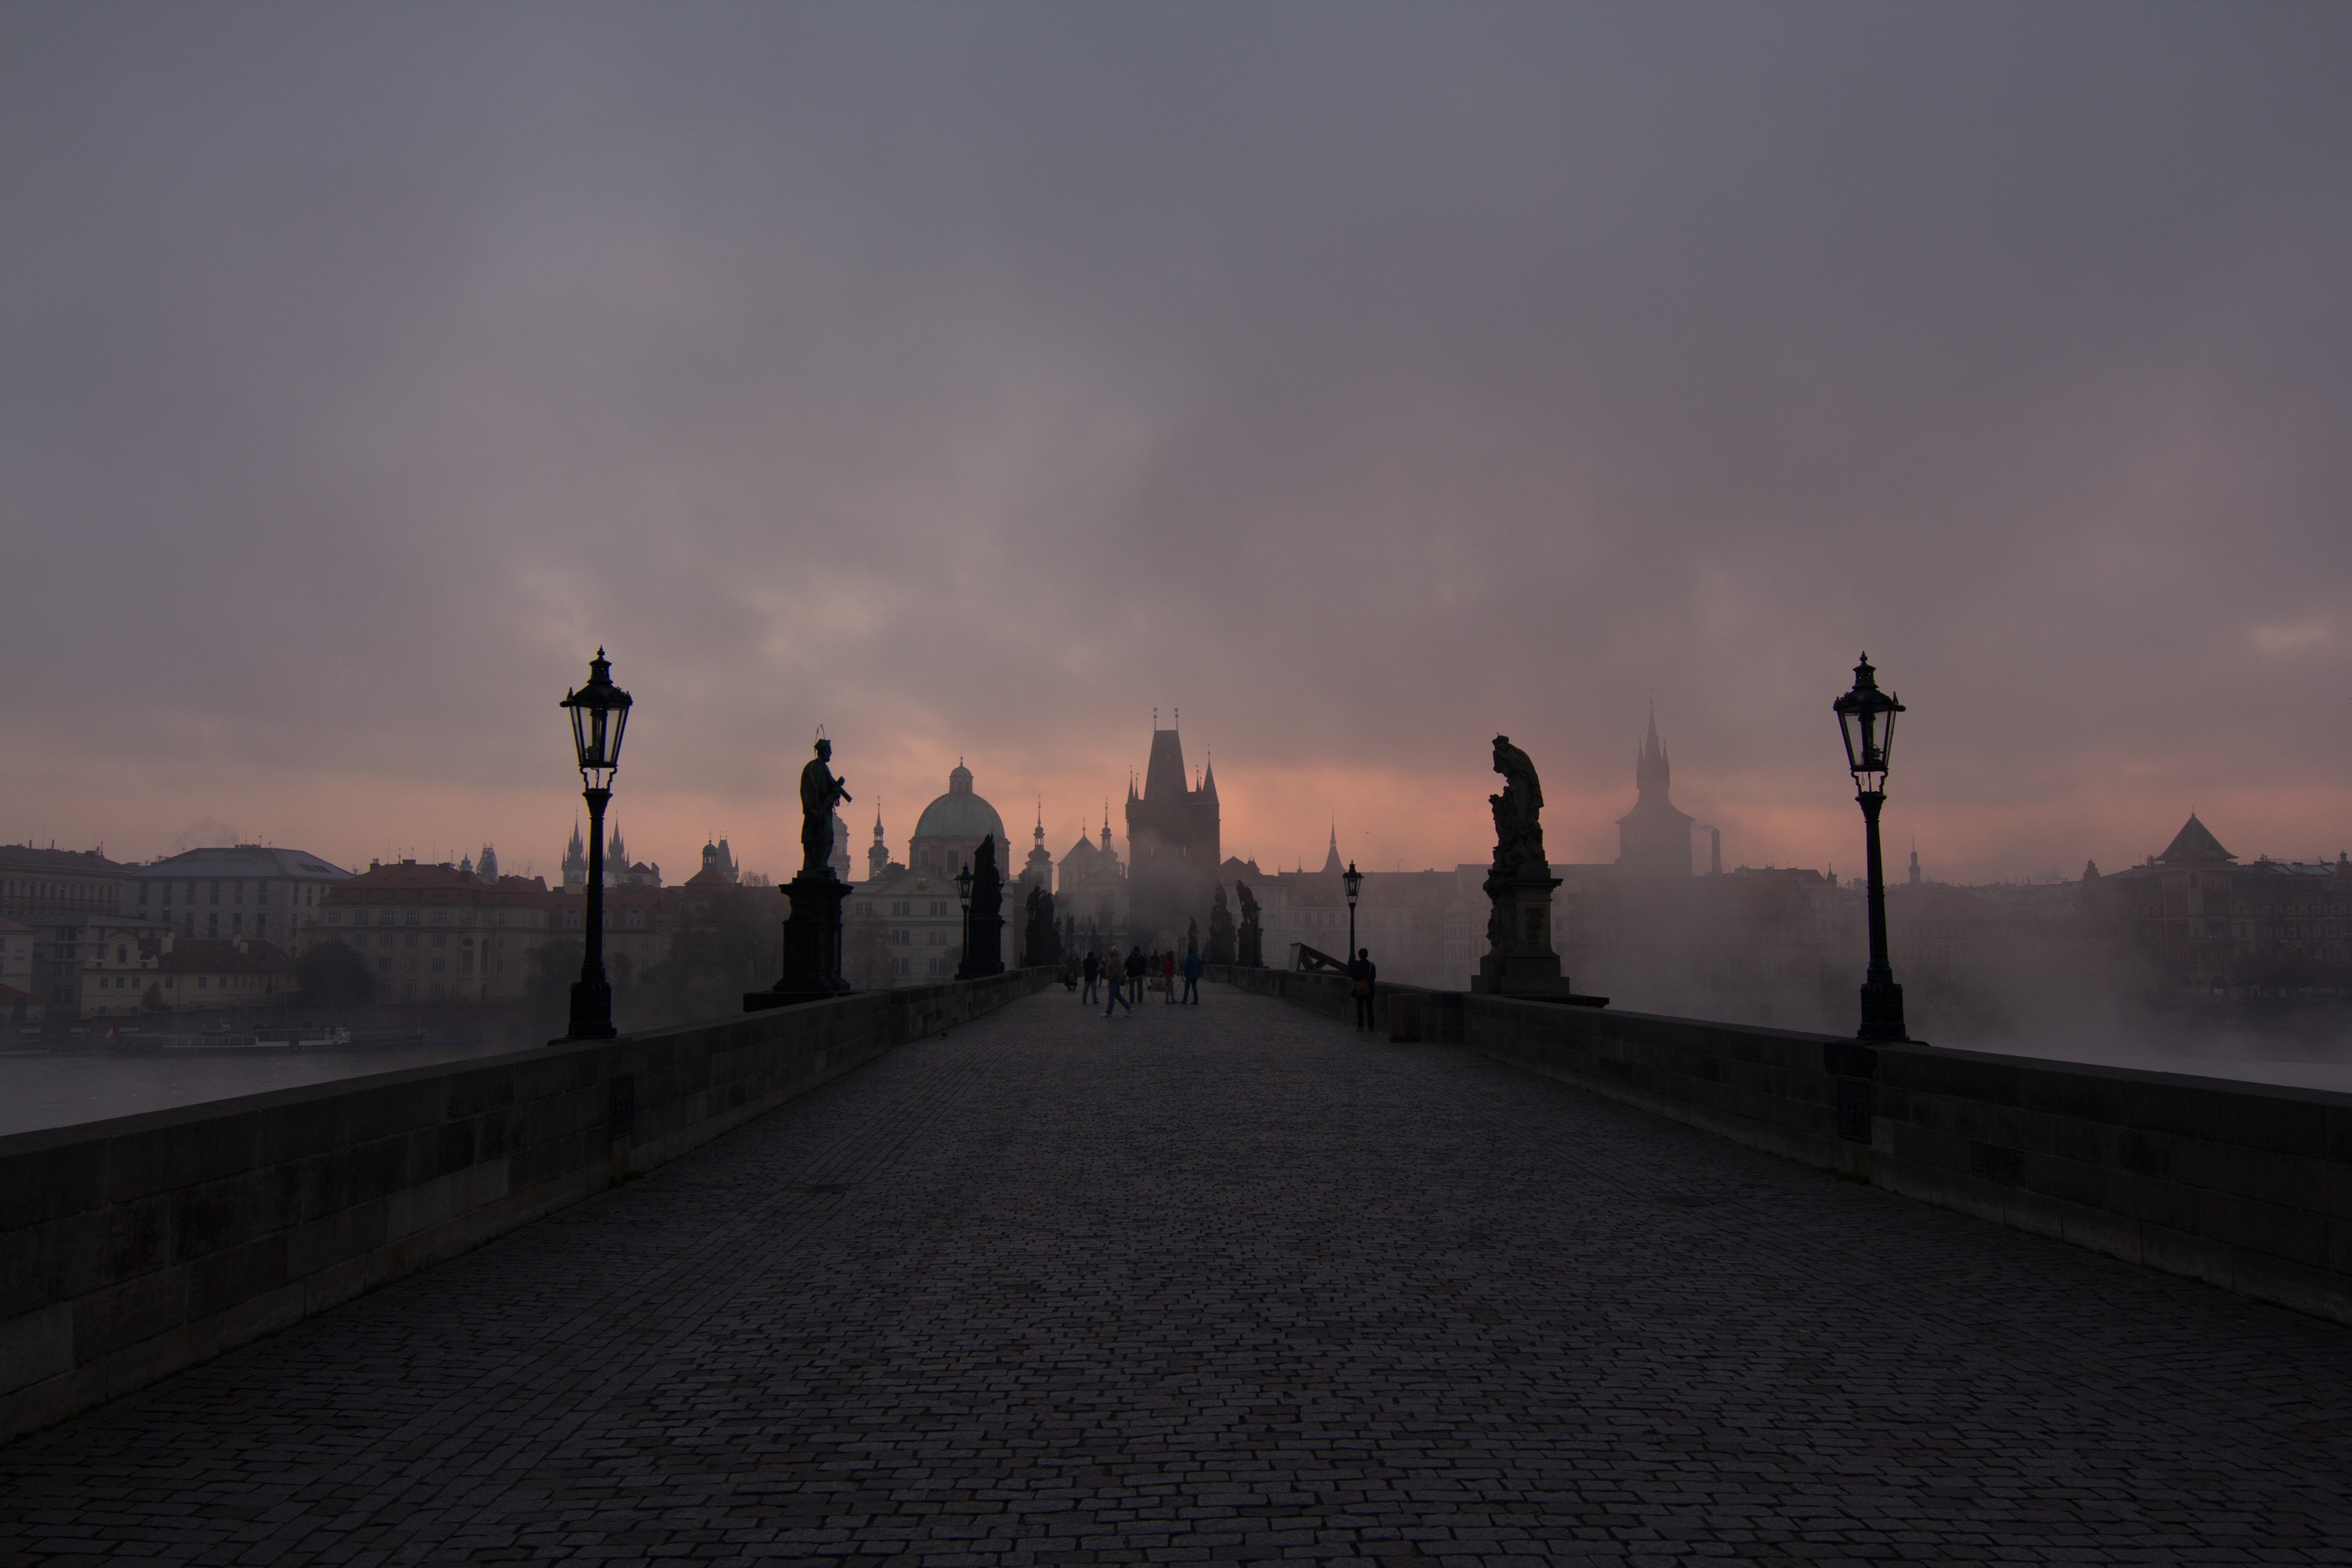
horizon, light, cloud, sky, sun, fog, sunrise, sunset, mist, night, sunlight, morning, town, dawn, dark, dusk, evening, reflection, weather, darkness, prague, atmospheric phenomenon